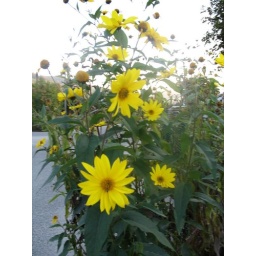
A soccer field near my house